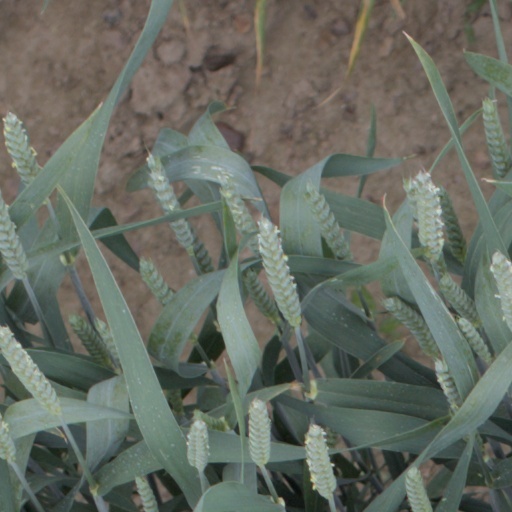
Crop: wheat